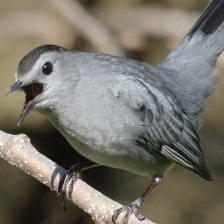
Species: GRAY CATBIRD
Scientific name: DUMETELLA CAROLINENSIS